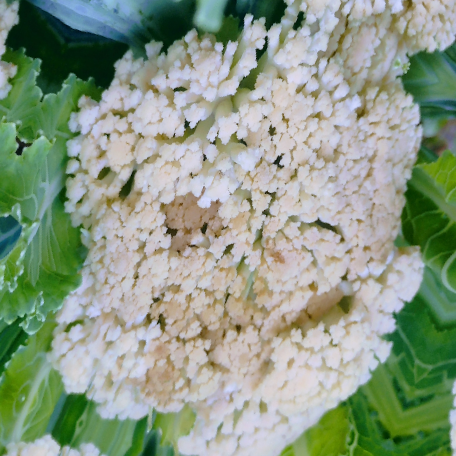
Label: Bacterial spot rot